William Utermohlen

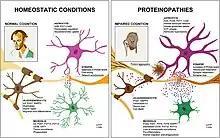
This synapse diagram contains recreations of the 1967 self-portrait and "Head I".

Utermohlen's self-portraits were first reported on as the subject of the June 2001 case report published by "The Lancet", and three months later in August an exhibition featuring the works at the Two 10 Gallery in London, and another exhibition in Paris, brought media attention to his self-portraits in the artistic and scientific world. In the case report, the Crutch "et al" noted that the evident change in artistic ability was "indicative of a process above and beyond normal aging". Further noted in the article was that Utermohlen showed "objective deterioration in the quality of the artwork produced". They concluded that the portraits offered "a testament to the resilience of human creativity", saying that his willingness to work with "The Lancet" made his self-portraits "free from the diagnostic uncertainty which has made assessment of de Kooning's work so controversial". Crutch said that Utermohlen's works were "more eloquent than anything he could have said with words". Utermohlen wanted his works to be a subject of medical research, willingly engaging in research published by "The Lancet", which involved the relationship between the symptoms of the disease and the aesthetics of his work. Commenting about the case report to "The Daily Telegraph", he said: "I think it is perfect. It is there to help people."